Clayton, West Yorkshire

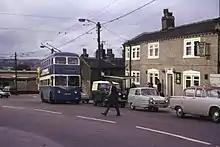
The Bradford Trolleybus and Black Bull pub at Clayton in 1972.

Evidence of presence of prehistoric people in Clayton was found in 1951 when a Neolithic stone axe was found in Thornlea Grove, the axe is now in the Cartwright Hall Museum. Clayton was established prior to the Norman Conquest in 1066 as it is listed in the Domesday Book in 1086 as the Manor Claitone when William the Conqueror granted it to Ilbert de Lacy. Claitone probably derives from claeg meaning clay and tun, meaning farmstead, and so meant "farmstead on clay". The village was privately owned from 1160 to 1866, when a local board was formed to manage the village. During the 1870s "the wells", on the central village roundabout, was used as a site for open air preaching.